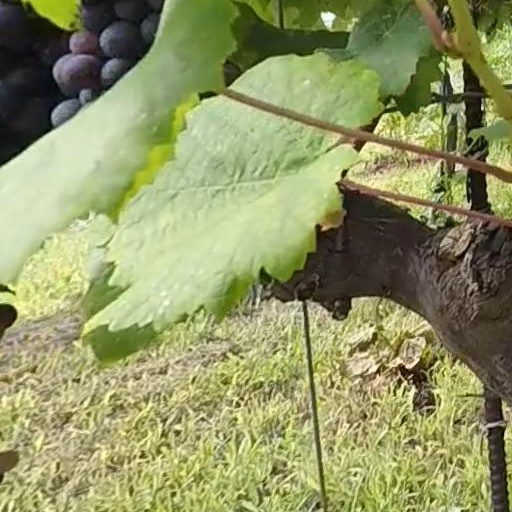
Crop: grape